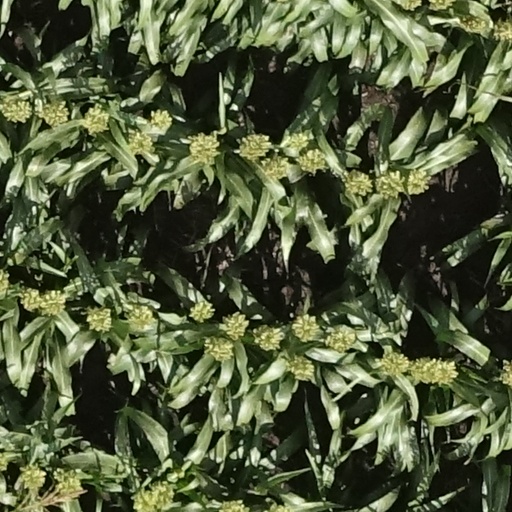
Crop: sorghum